Judith Light

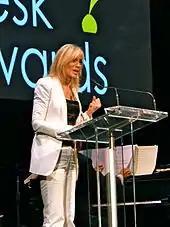
Judith Light accepting her 2012 Drama Desk Award at The Town Hall in New York City

Light appeared on Broadway as Faye in the 2013 play, "The Assembled Parties", and won her second Tony Award for Featured Actress in a Play for her performance. In the same year, she joined the cast of TNT's continuation of the television series "Dallas", in the role of Judith Brown Ryland, villainous mother of Harris Ryland (despite being only three years older than Mitch Pileggi who plays her TV son). She received positive reviews for her recurring role in "Dallas", with "Entertainment Weekly" naming her the "scene-stealer" of the series.